Rockefeller Center

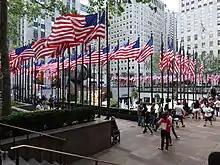
Flagpoles at the Lower Plaza

The buildings subsequently added are separately owned by multiple owners. The first subsequent building to be built was 75 Rockefeller Plaza, at 51st Street on the north end of the complex, was built in 1947. The building contains a low base that is level with the rooftops of the low-rise buildings on 51st and 52nd Street, as well as a tall slab rising from the base, aligned in a north–south direction. It was originally built privately, but ownership was transferred to Rockefeller Center in February 1947. The 33-story, building was originally called the Esso Building. It was the headquarters of Standard Oil Company of New Jersey (later Exxon) until the early 1970s. The Esso Building was later renamed after Warner Communications, Time Warner and AOL Time Warner. It is owned by the estate of Mohamed Al Fayed, who died in 2023, and managed by RXR Realty under a 99-year lease that began in 2013.